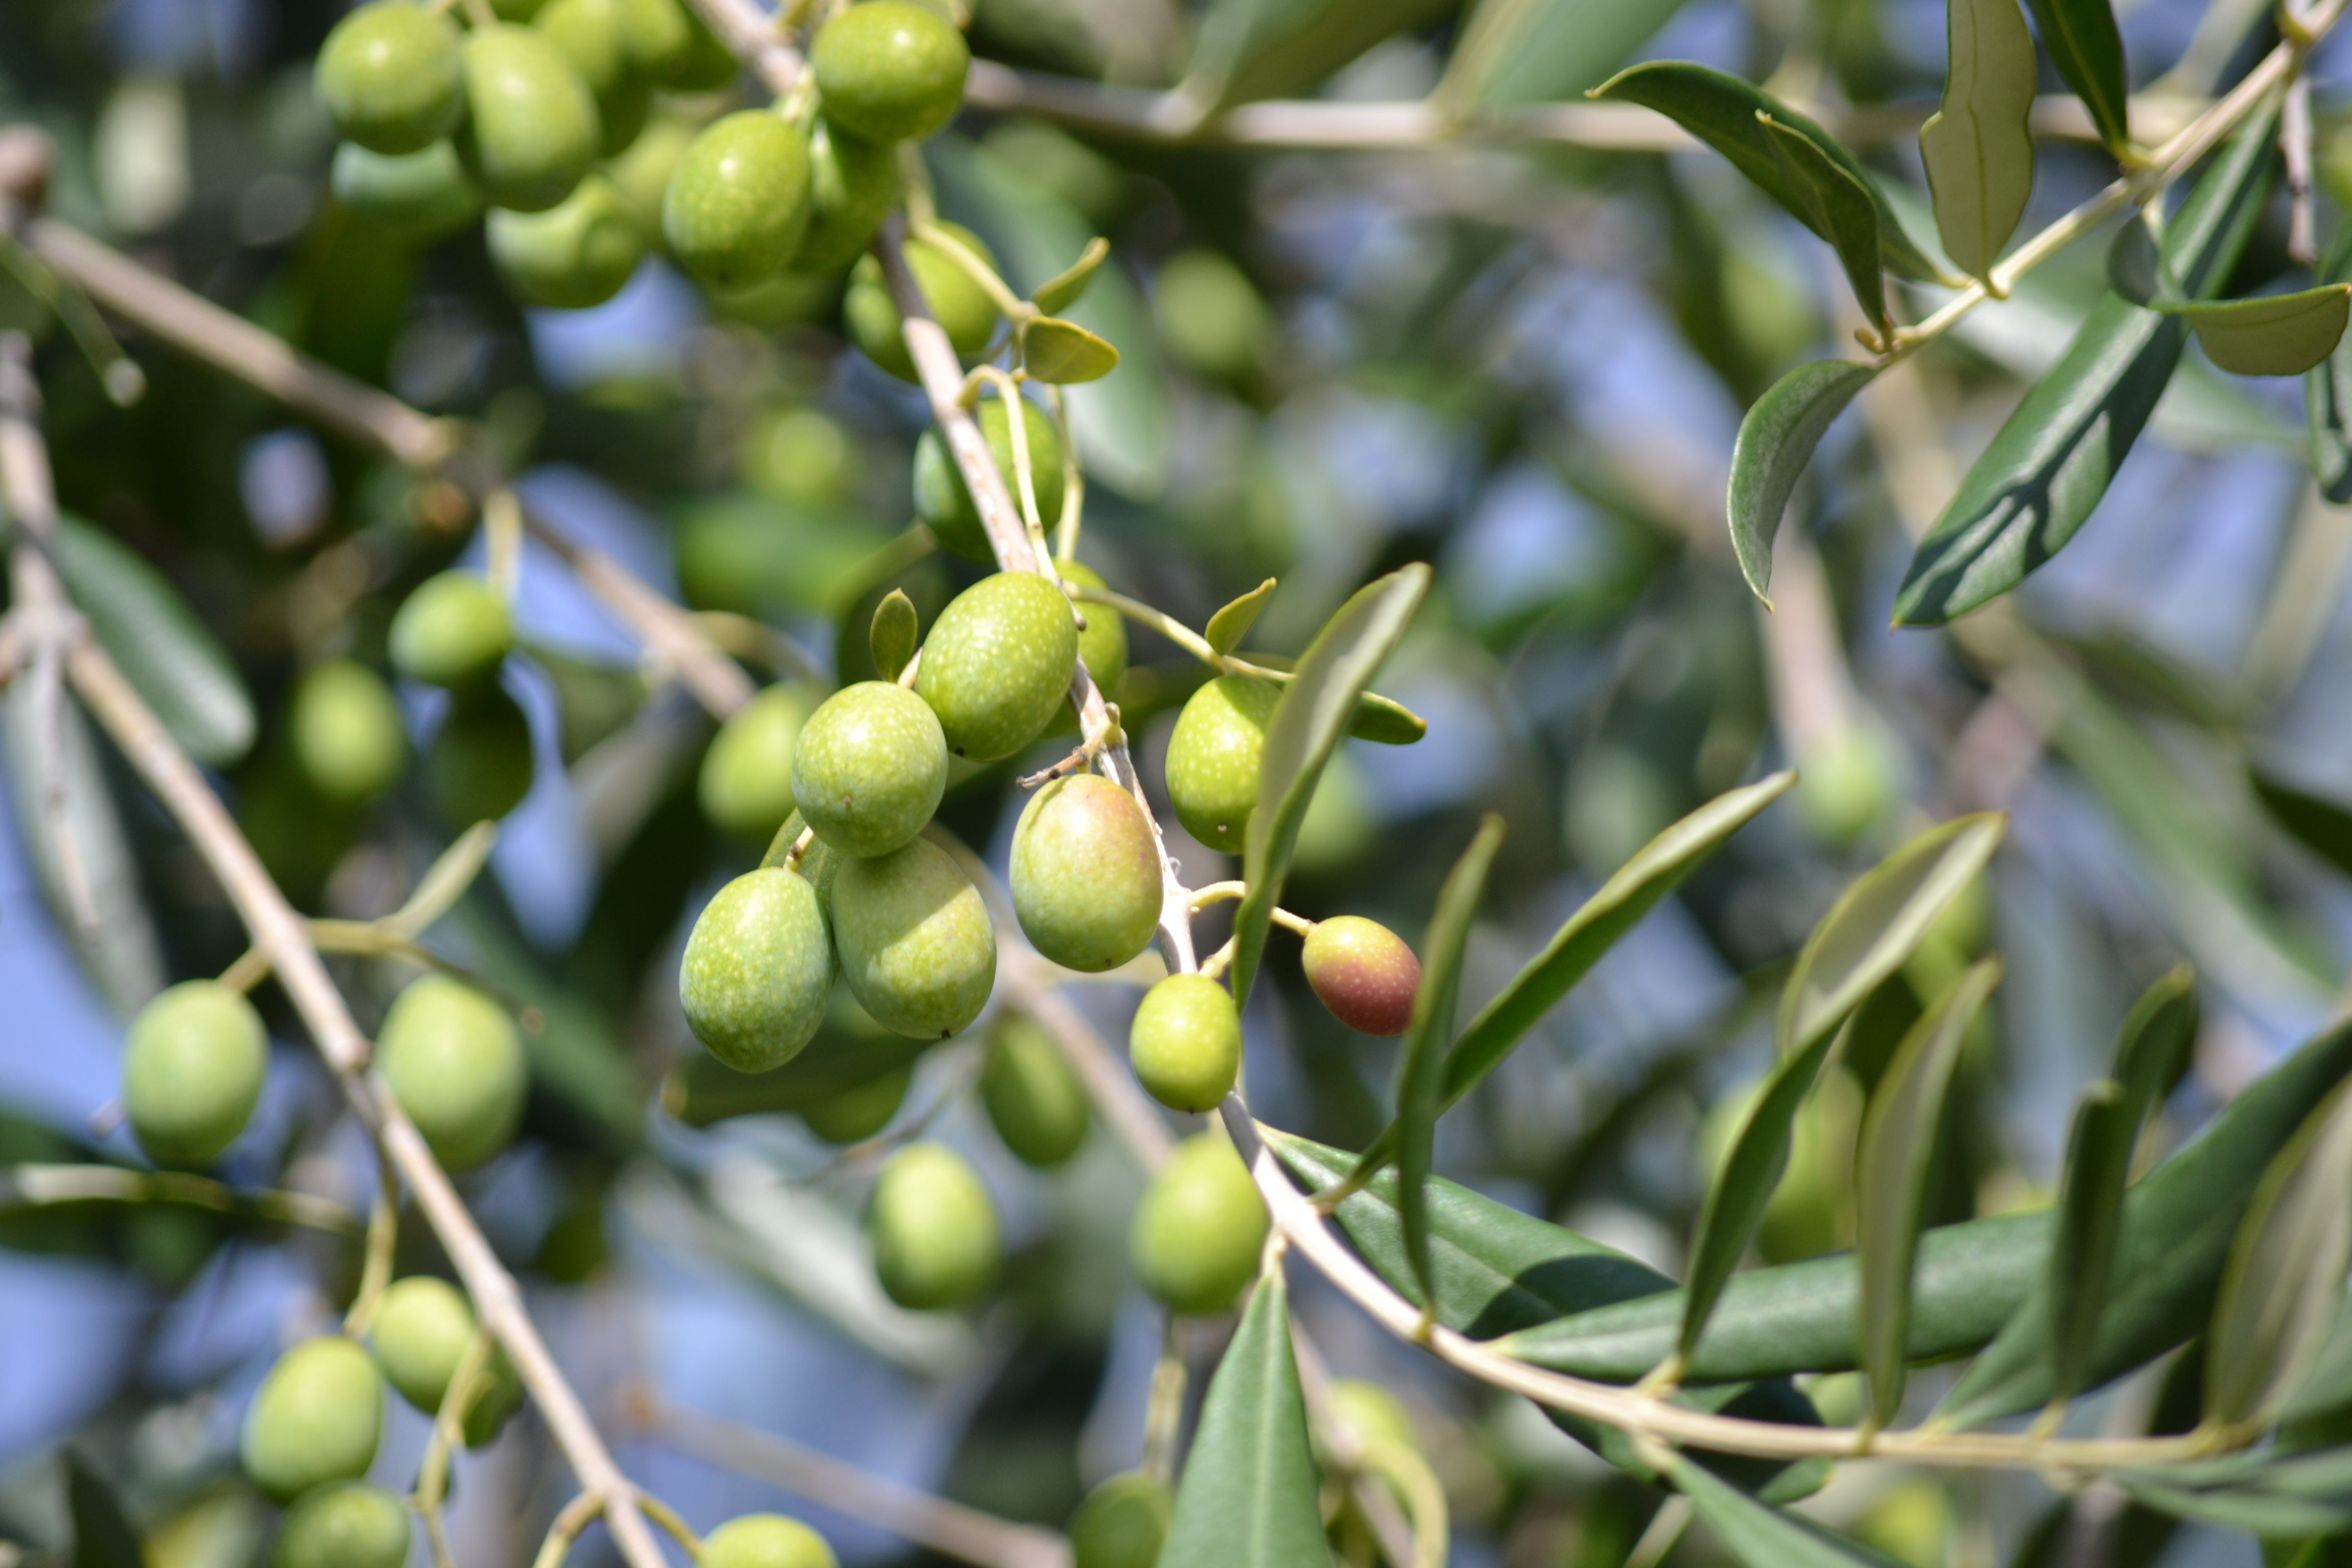
tree, branch, plant, fruit, flower, food, green, produce, evergreen, agriculture, shrub, olives, oil, collect, olive, cultivate, olive grove, flowering plant, olive branch, green olives, harvesting olives, oliva, land plant, olive family